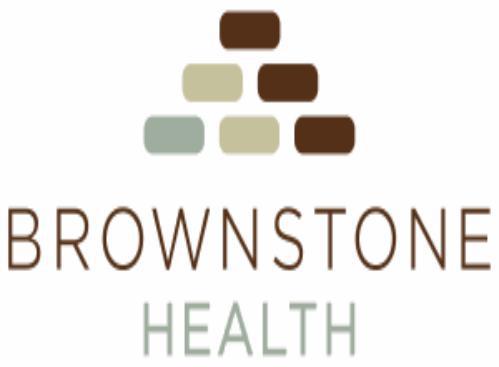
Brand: brownstone
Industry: Necessities